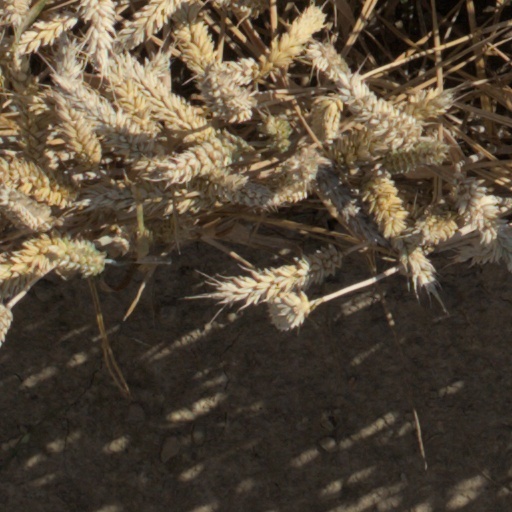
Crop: wheat